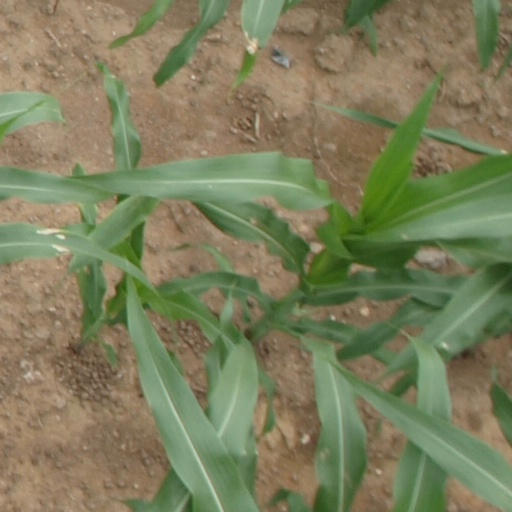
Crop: maize; corn